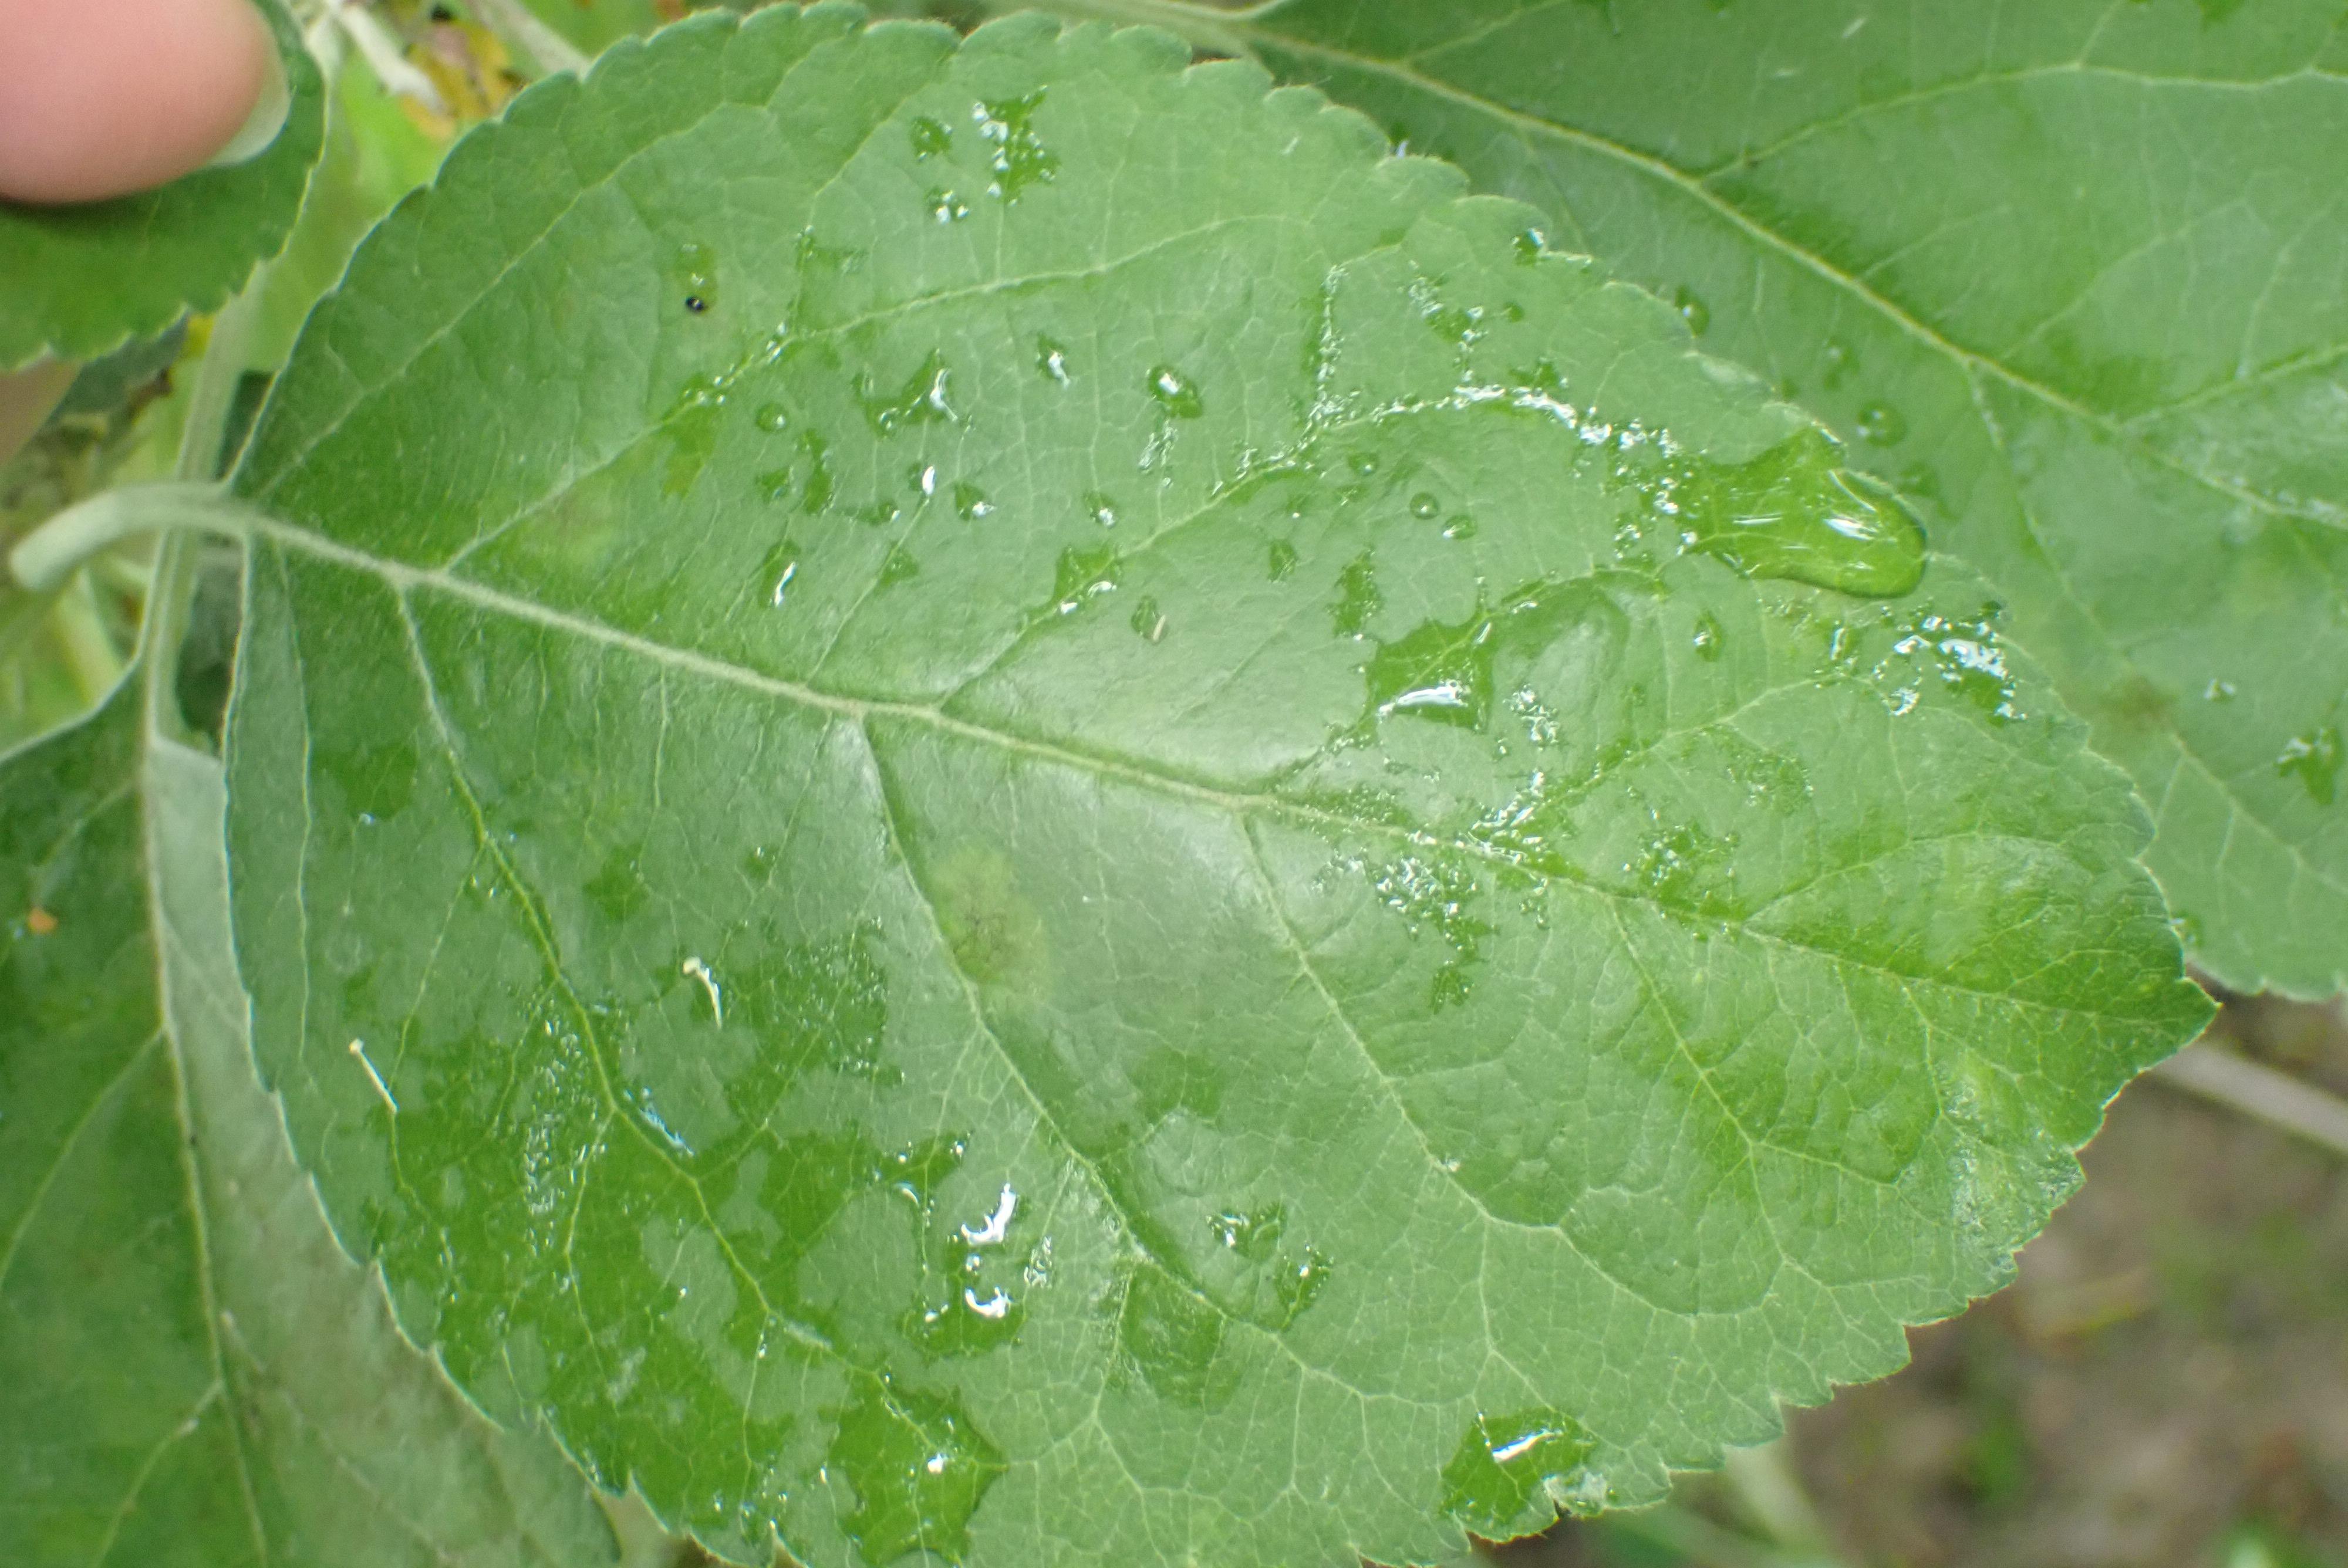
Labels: scab